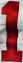
Number: 1